LB&SCR A1 class

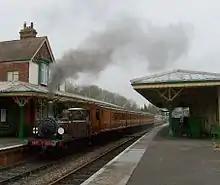
No.672 'Fenchurch' carrying the later LB&SCR umber livery. It is seen at Kingscote with a train of Metropolitan Railway carriages.

Twenty-three members of the class were withdrawn between 1898 and 1905, but the majority of these were sold in working order rather than scrapped. Purchasers of these locomotives included the Newhaven Harbour Company, the Isle of Wight Central Railway (IWCR) (four locomotives), Pauling & Co. (five locomotives), the Kent and East Sussex Railway (two locomotives), the London and South Western Railway (LSWR) (two locomotives - Nos. 734 & 735), and the South Eastern and Chatham Railway (SE&CR) (one locomotive - No. 751). Others were transferred from capital to departmental (non-revenue earning) stock as pilots at Brighton locomotive works and Lancing carriage works. It is likely that the remainder of the class would have been withdrawn over the subsequent few years if the railway had not adopted push-pull or 'motor-train' working on many lightly used branch line services. The 'A1' class (as the locomotives were designated after 1905) were found ideally suited for conversion to this form of working.